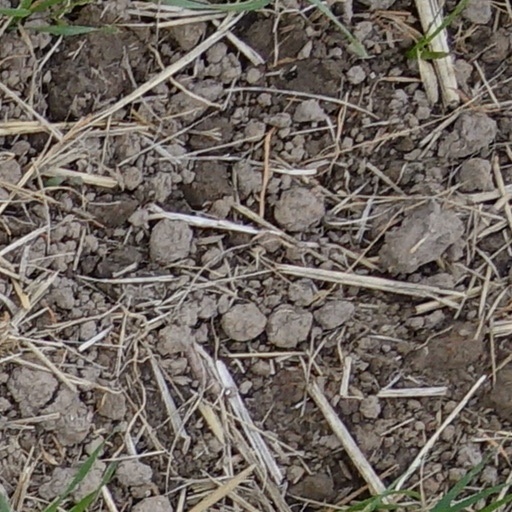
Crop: wheat